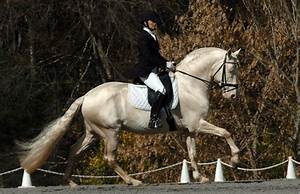
Label: cavallo